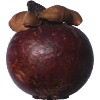
Label: Mangostan 1